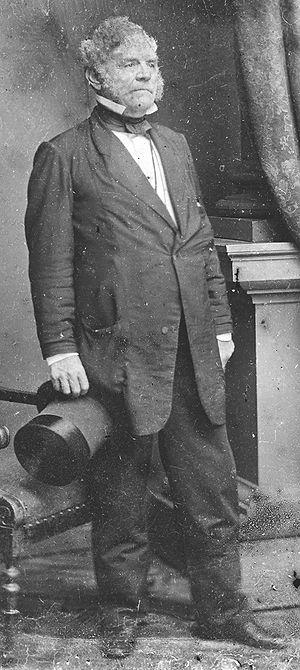
Le Know Nothing est un mouvement politique américain nativiste du milieu du XIXᵉ siècle.